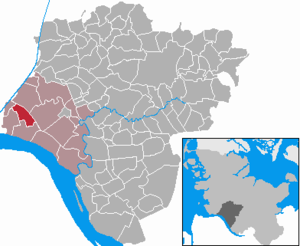
Landscheide
Kort
Landscheide er en by og en kommune i det nordlige Tyskland, beliggende i Amt Wilstermarsch i den sydvestlige del af Kreis Steinburg. Kreis Steinburg ligger i den sydvestlige del af delstaten Slesvig-Holsten.